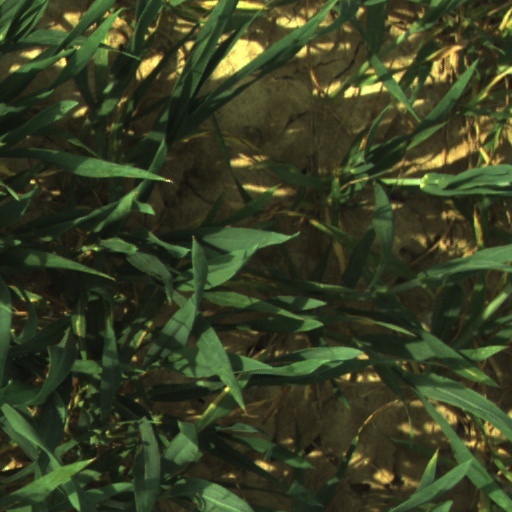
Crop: wheat